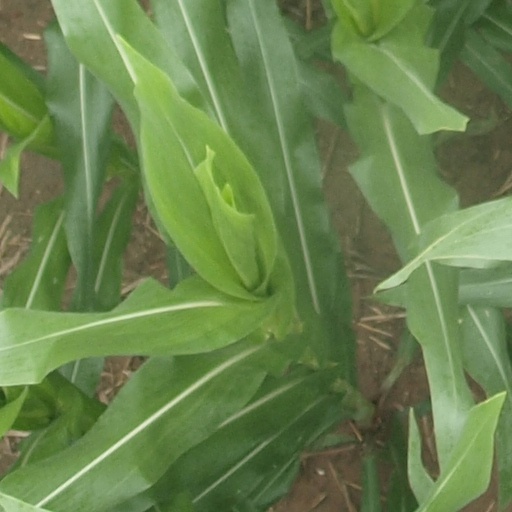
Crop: maize; corn